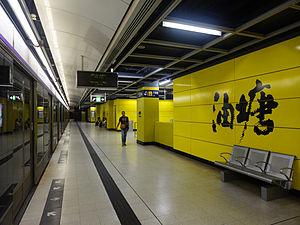
Yau Tong, 油塘 en chinois traditionnel, est une station du métro de Hong Kong. Elle est la seule station de la Tseung Kwan O line à desservir Kowloon. Elle est desservie par les lignes Tseung Kwan O et Kwun Tong. Elle se situe à l'Ouest de Tiu Keng Leng.